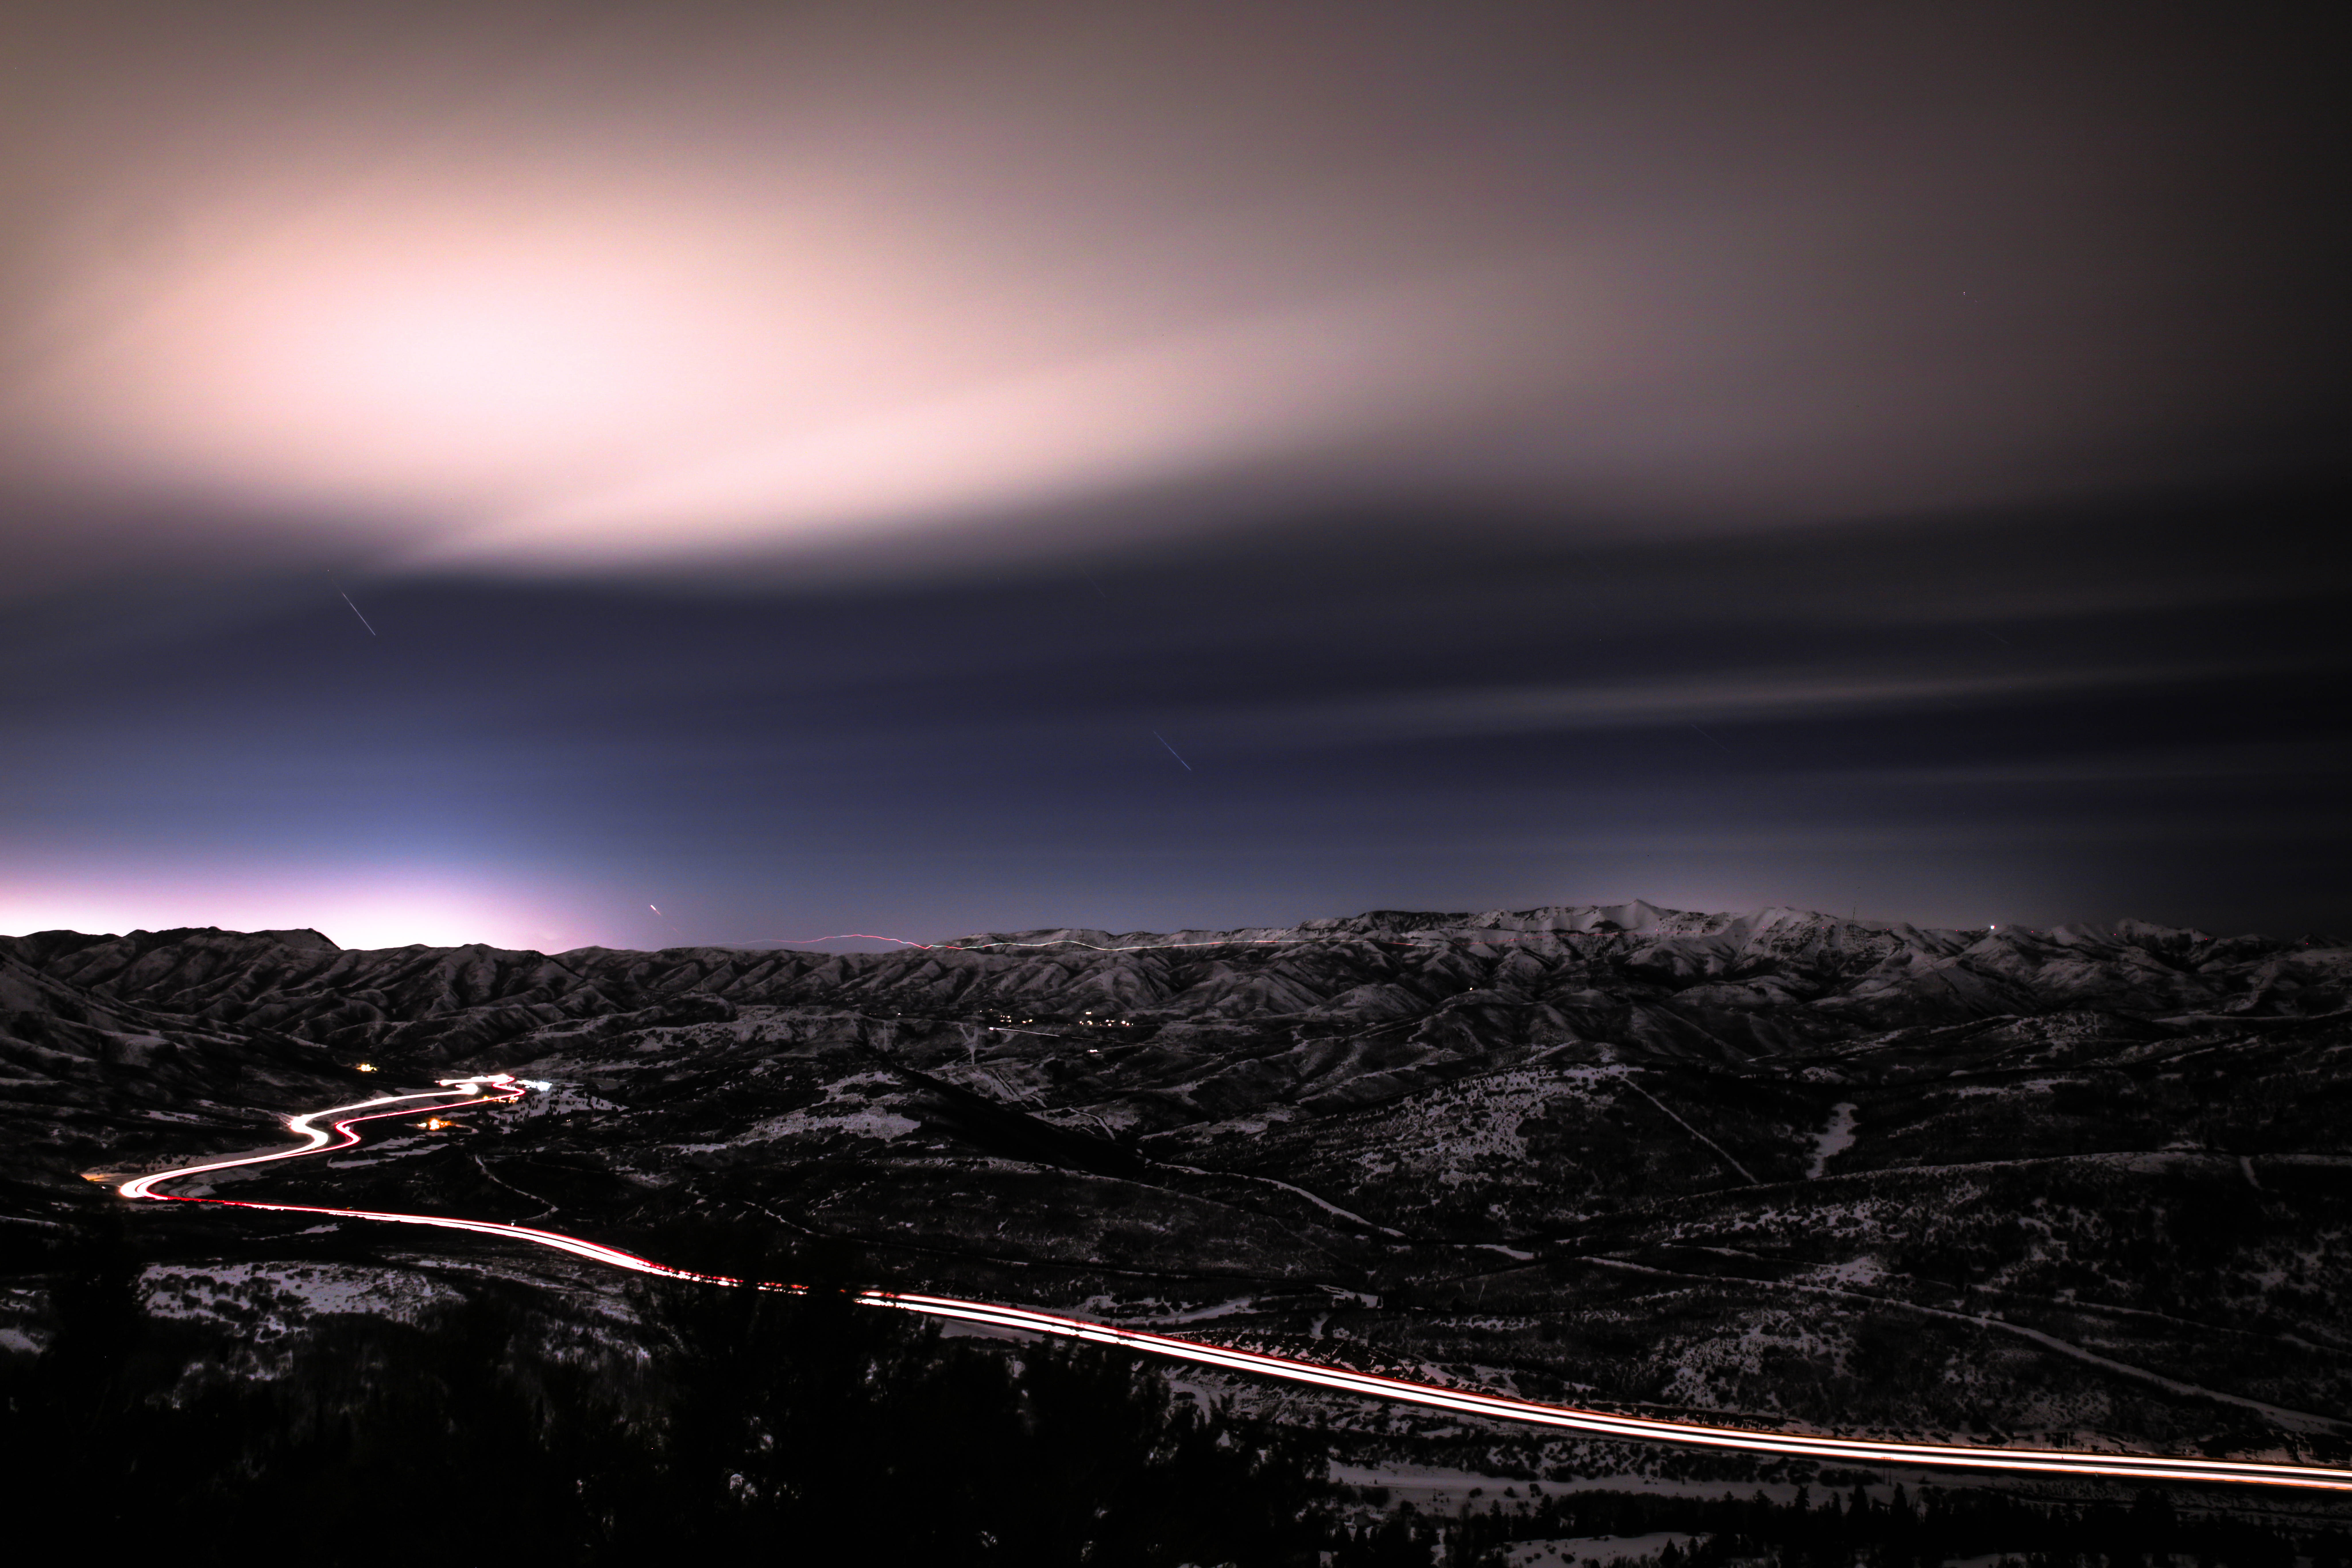
horizon, light, cloud, sky, sunrise, sunset, night, sunlight, morning, dawn, atmosphere, dusk, evening, reflection, weather, darkness, light trail, moonlight, astronomical object, atmospheric phenomenon, atmosphere of earth